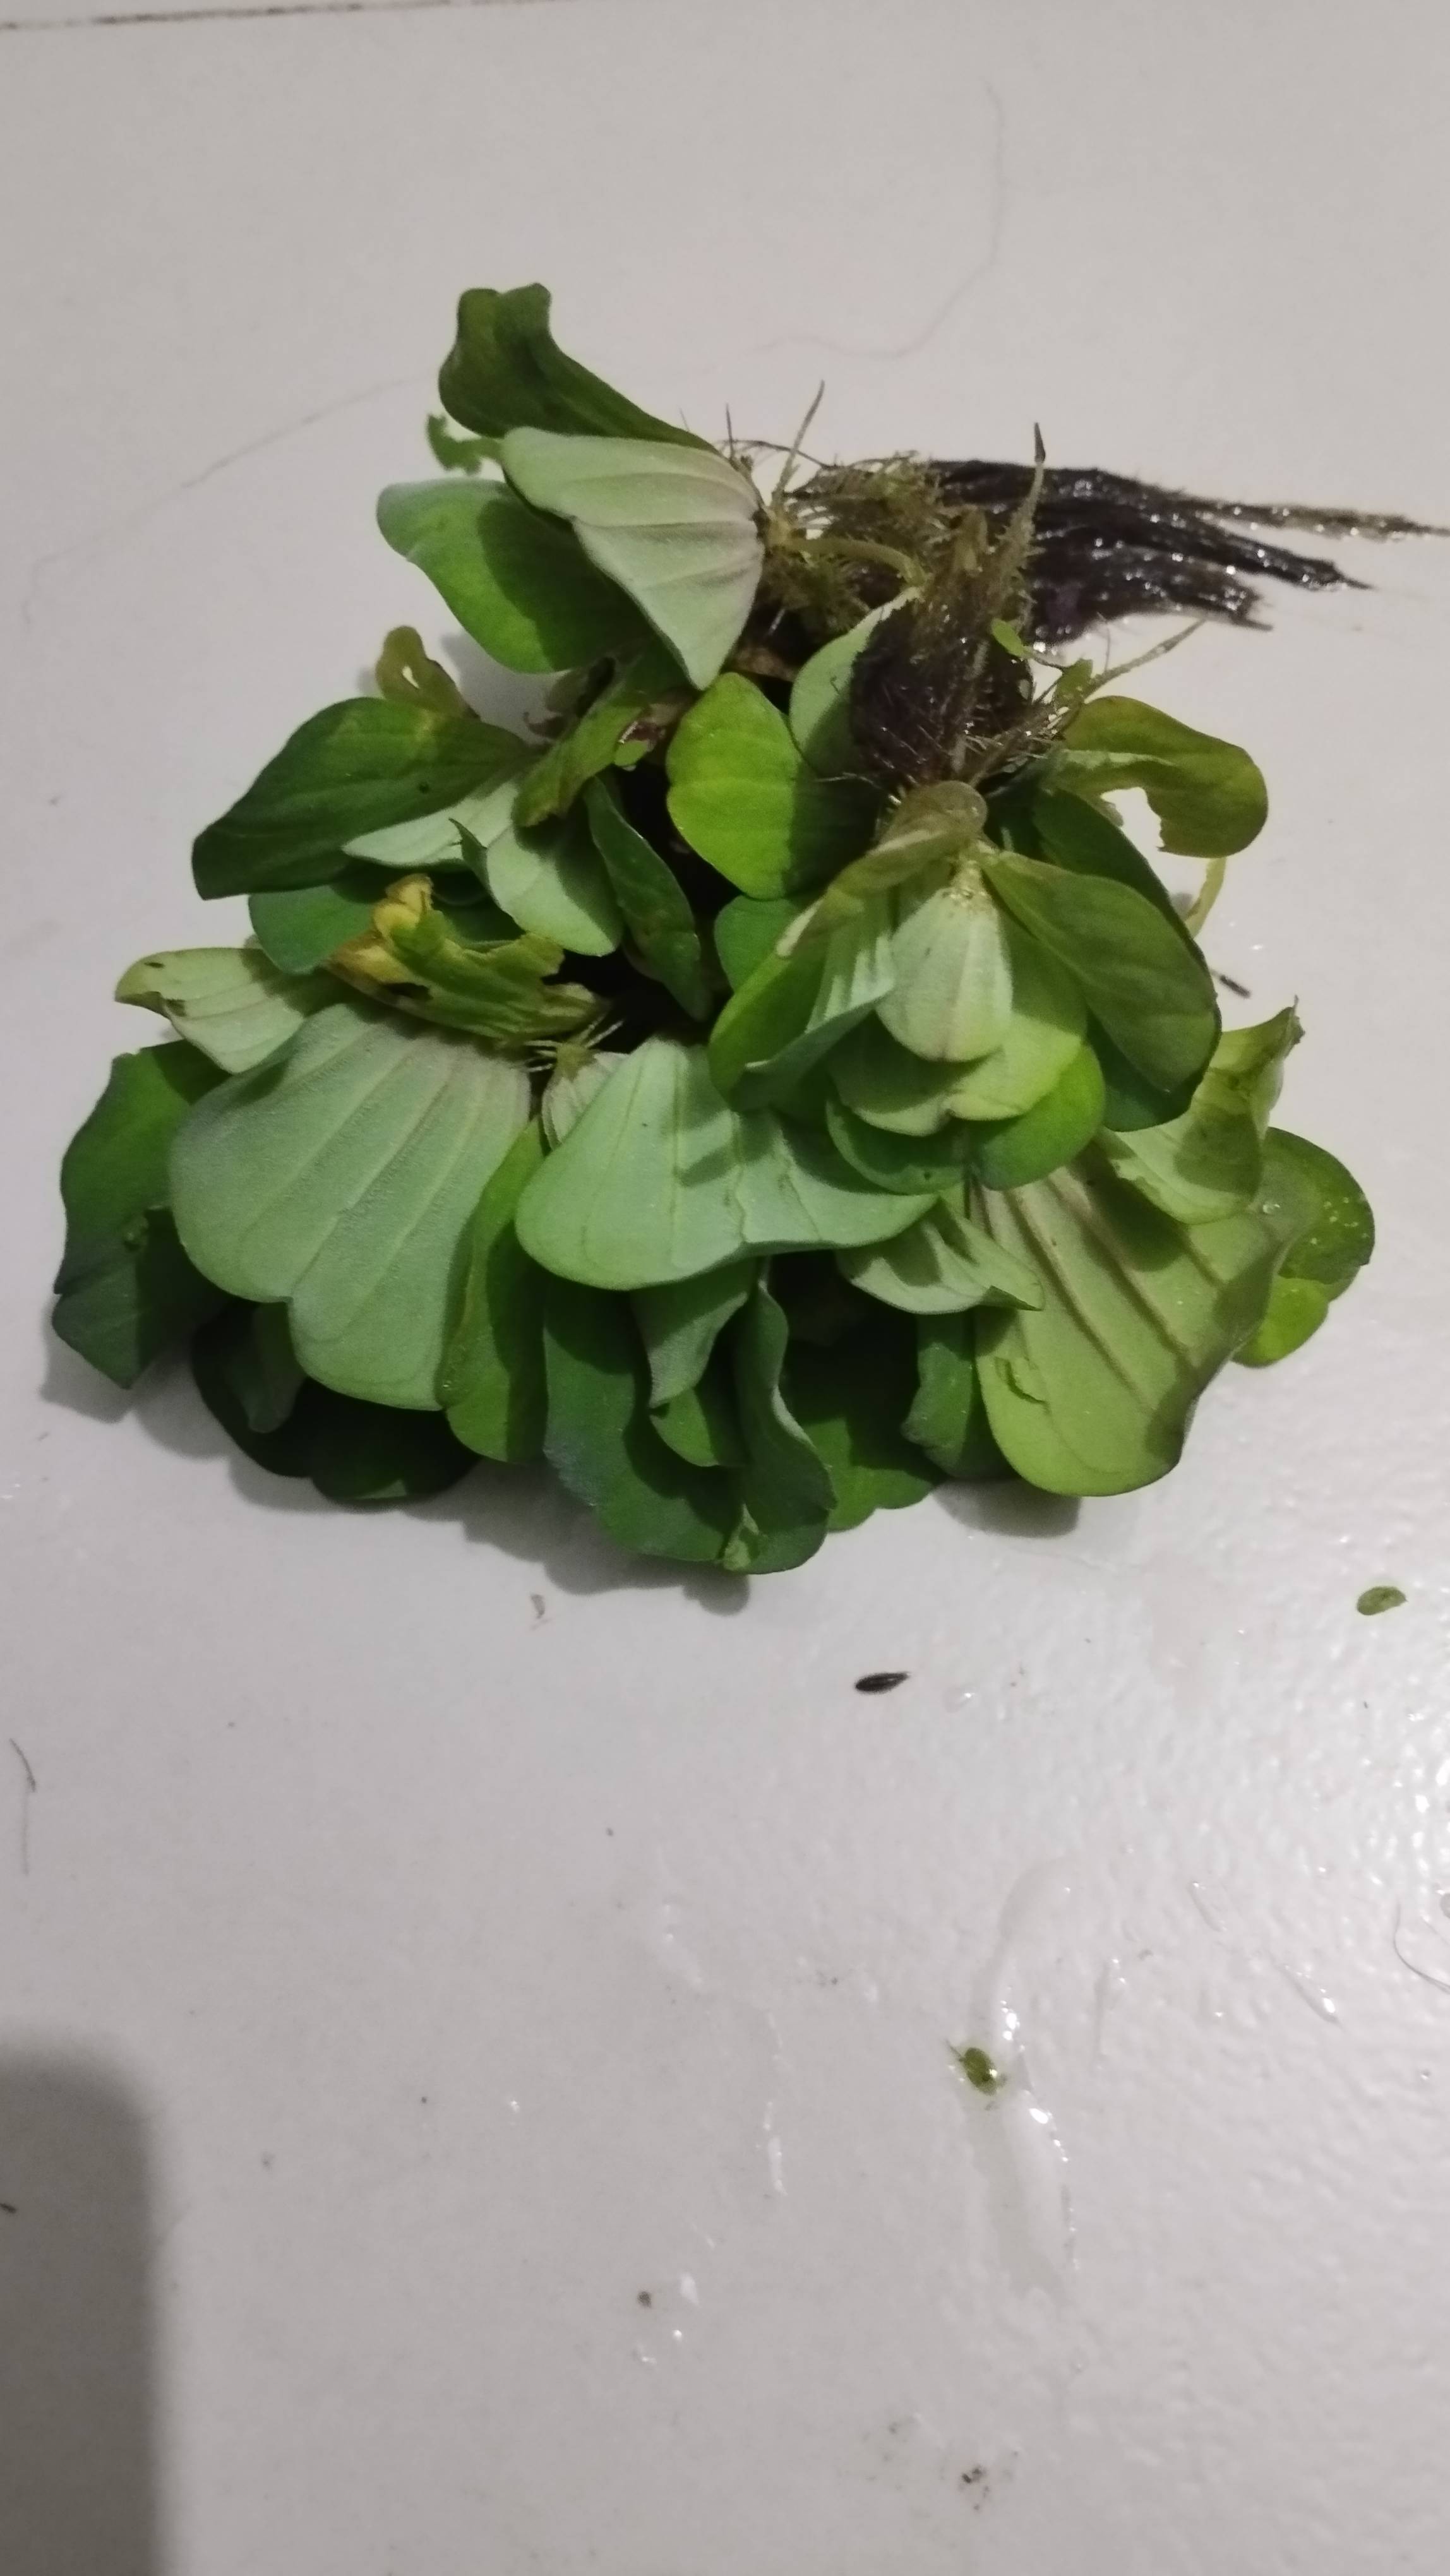
Species: Water Lettuce (Pistia stratiotes)